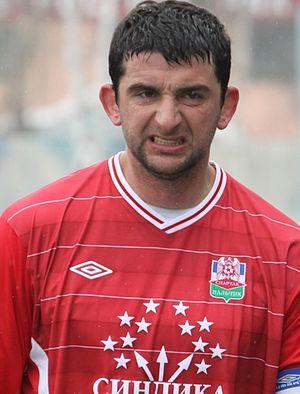
Miodrag Džudović, né le 6 septembre 1979 à Plav, est un footballeur international monténégrin. Il évoluait au poste de défenseur.